Arthur Emerson

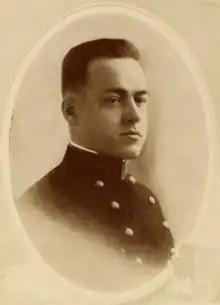
Arthur Tenney Emerson

Arthur Tenney Emerson (1893–1975) was the governor of American Samoa, serving from April 22 to July 17, 1931.